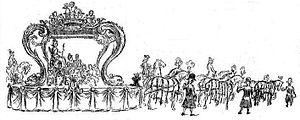
Le char de la Reine des Reines de Paris 1895.
La Mi-Carême à Paris, longtemps appelée également Fête des Blanchisseuses, est de facto au moins depuis le XVIIIᵉ siècle la fête des femmes de Paris dans le cadre du très féminin Carnaval de Paris.
On conserve la description de nombreux cortèges du Carnaval de Paris. Dans cet article ils figurent chronologiquement, avec à la fin une liste alphabétique des chars qui ont défilé à Paris.